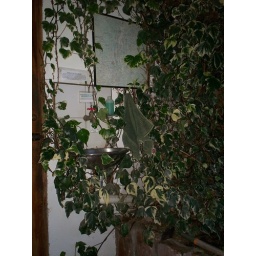
The water for the sink comes from a cistern on the roof of the bathroom. The run off waters the plans in the bathroom.